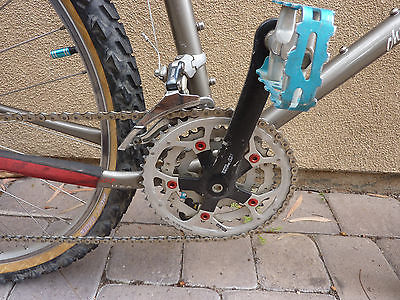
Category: bicycle